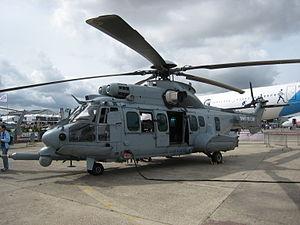
L'Armée de l'air et de l'espace est l’une des quatre composantes des Forces armées de la République française ; les autres composantes militaires étant l’Armée de terre, la Marine nationale et la Gendarmerie nationale. Au 1ᵉʳ juillet 2019, 40 800 militaires et 5 200 civils servent dans ses rangs. Elle totalise 170 000 heures de vol par an. Son budget annuel est de 7,5 milliards d’euros en 2020, soit 20 % du budget du ministère des Armées.